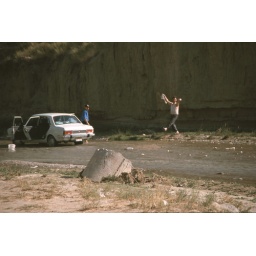
August 9th 2002: A dancing Iranian is wahing his car in a river bed